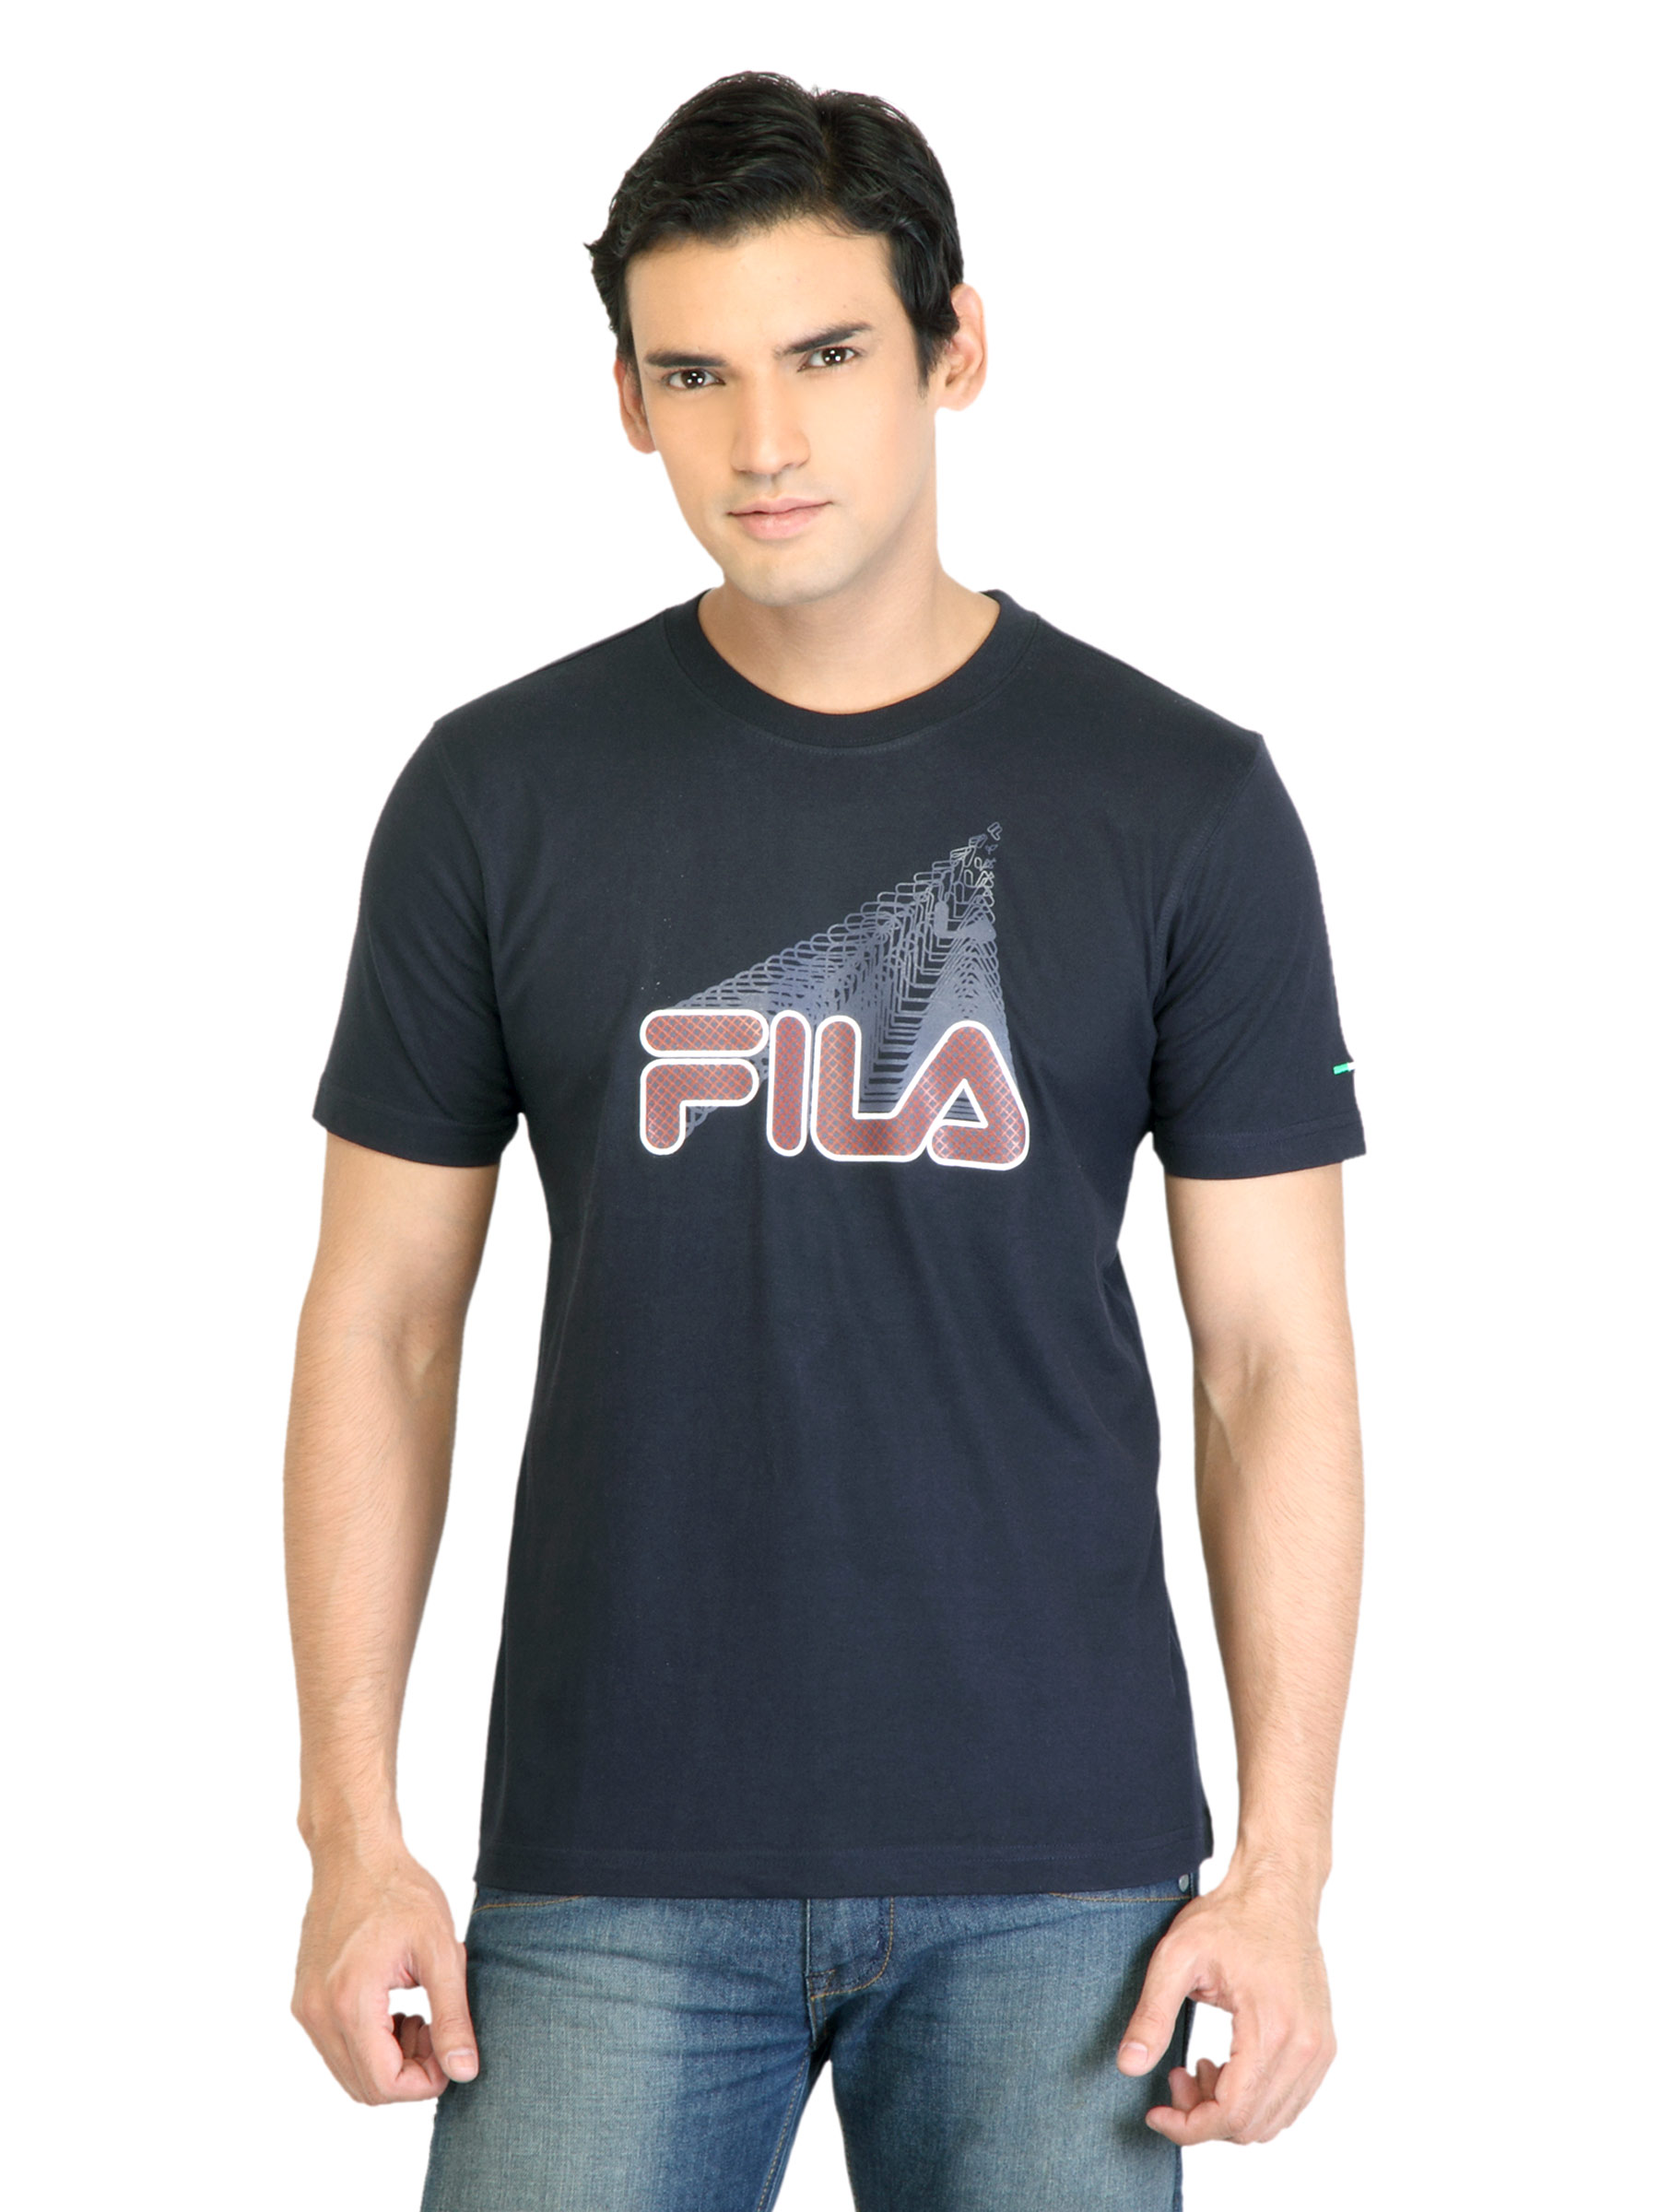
Fila Men High Density Navy Blue Tshirt
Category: Apparel / Topwear / Tshirts
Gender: Men
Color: Navy Blue
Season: Fall 2011
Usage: Casual